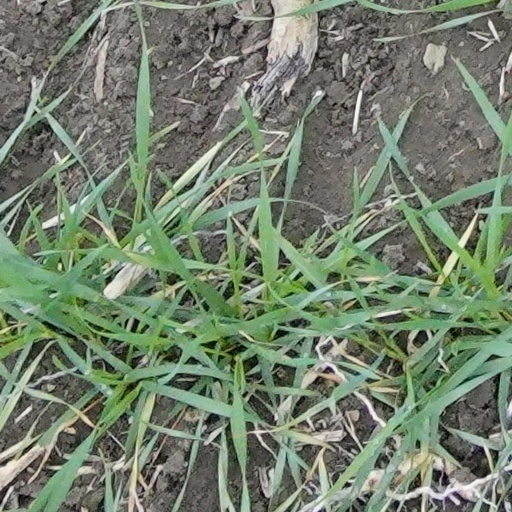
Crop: wheat